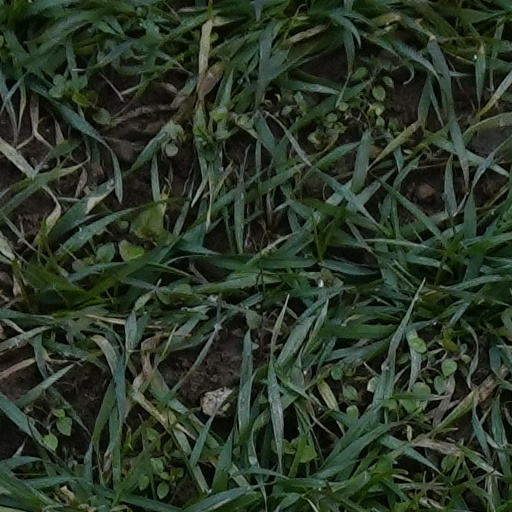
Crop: wheat